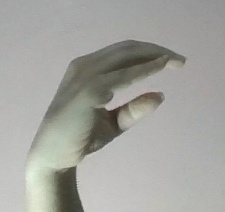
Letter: jeem